The Deluge (novel)

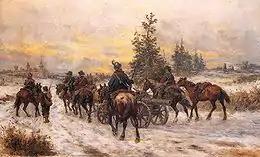
Swedes marching to Kedainiai

Kmita finds out that Radzivill ordered the Swedes to murder the Colonels. At a feast Olenka and Kmita are obliged to sit next to each other and cannot express their true feelings. A letter arrives from Prince Boguslav, the Prince's cousin, saying his lands are being ravaged in Podlyasye. Kmita gets the Prince to send him on a mission to Charles X Gustav via Podlyasye. On the road he meets Prince Boguslav making his way to Kyedani and learns at last about the Radzivill's treachery. He kidnaps the Prince but the latter manages to escape, wounding Kmita and killing two of his men.